Whangārei

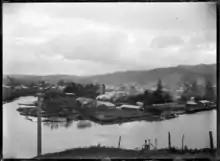
View of Whangārei from the foot of Mt Parihaka, showing the Hatea River in the foreground and a timber mill across the river. By Albert Percy Godber in 1911.

Fire bricks made from fire clay deposits near the Kamo mines supported a brickworks over several decades. Good quality limestone was quarried at Hikurangi, Portland and Limestone Island, and initially sold as agricultural lime, and later combined with local coal to produce Portland cement at the settlement of Portland on the south side of the harbour. Local limestone is still used in cement manufacture, but the coal is now imported from the West Coast of the South Island.